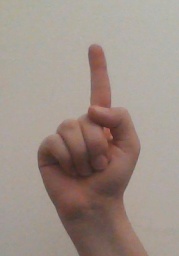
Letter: bb